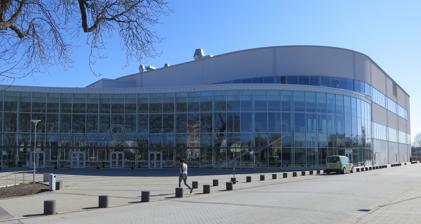
Building: Kristianstad Arena
Country: Sweden
Year built: 2010
Kristianstad Arena Location Kristianstad , Sweden Coordinates 56°01′46″N 14°09′24″E / 56.02944°N 14.15667°E / 56.02944; 14.15667 Operator Kristianstads kommun Capacity 4,700 Construction Broke ground 26 February 2009 Opened 15 October 2010 Construction cost SEK 337 million EUR € 38 million Architect Tengbomgruppen Tenants IFK Kristianstad ( handball ) (2010–present) Kristianstad Arena is a hall for handball matches and public events in Kristianstad , Sweden . It has a capacity for 4,700 spectators for sport events and 5,000 for concerts. It's the home venue for the Swedish handball team IFK Kristianstad and it hosted matches during the 2011 and 2023 World Men's Handball Championship . See also List of indoor arenas in Sweden References